Tyreke Evans

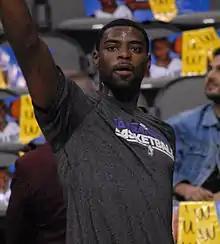
Evans with the Kings in December 2012

On January 4, 2010, Evans was named Western Conference Rookie of the Month for the second month straight. On February 12, Evans won the 2010 Rookie and Sophomore Game MVP award after recording 26 points, 6 rebounds, 5 assists, and 5 steals on 11-of-15 shooting. In an act of sportsmanship, Evans opted to share the award with DeJuan Blair, who had put up 22 points and pulled down 23 rebounds. In a victory over the Toronto Raptors on March 11, Evans recorded his first career triple-double with his 19 points to go along with 10 assists and as many rebounds. Evans became just the fourth rookie in NBA history to average at least 20 points, 5 rebounds, and 5 assists after Oscar Robertson (1960–61), Michael Jordan (1984–85), and LeBron James (2003–04). On April 27, 2010, Evans was recognized for his accomplishments by being awarded the 2009–10 NBA Rookie of the Year Award.